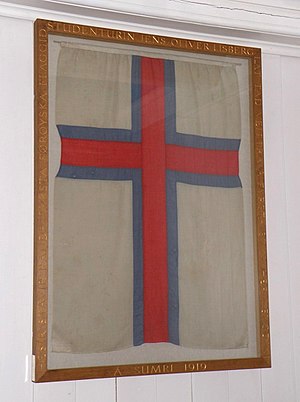
Fámjin / Galleri
Fámjin er en færøsk bygd omgivet af høje fjelde på vestsiden af Suðuroy. Fámjin er kun beskyttet mod Atlanterhavet af lave skær. Bygden var indtil 1939 uden vejforbindelse og derfor en af de mest isolerede bygder på Suðuroy.